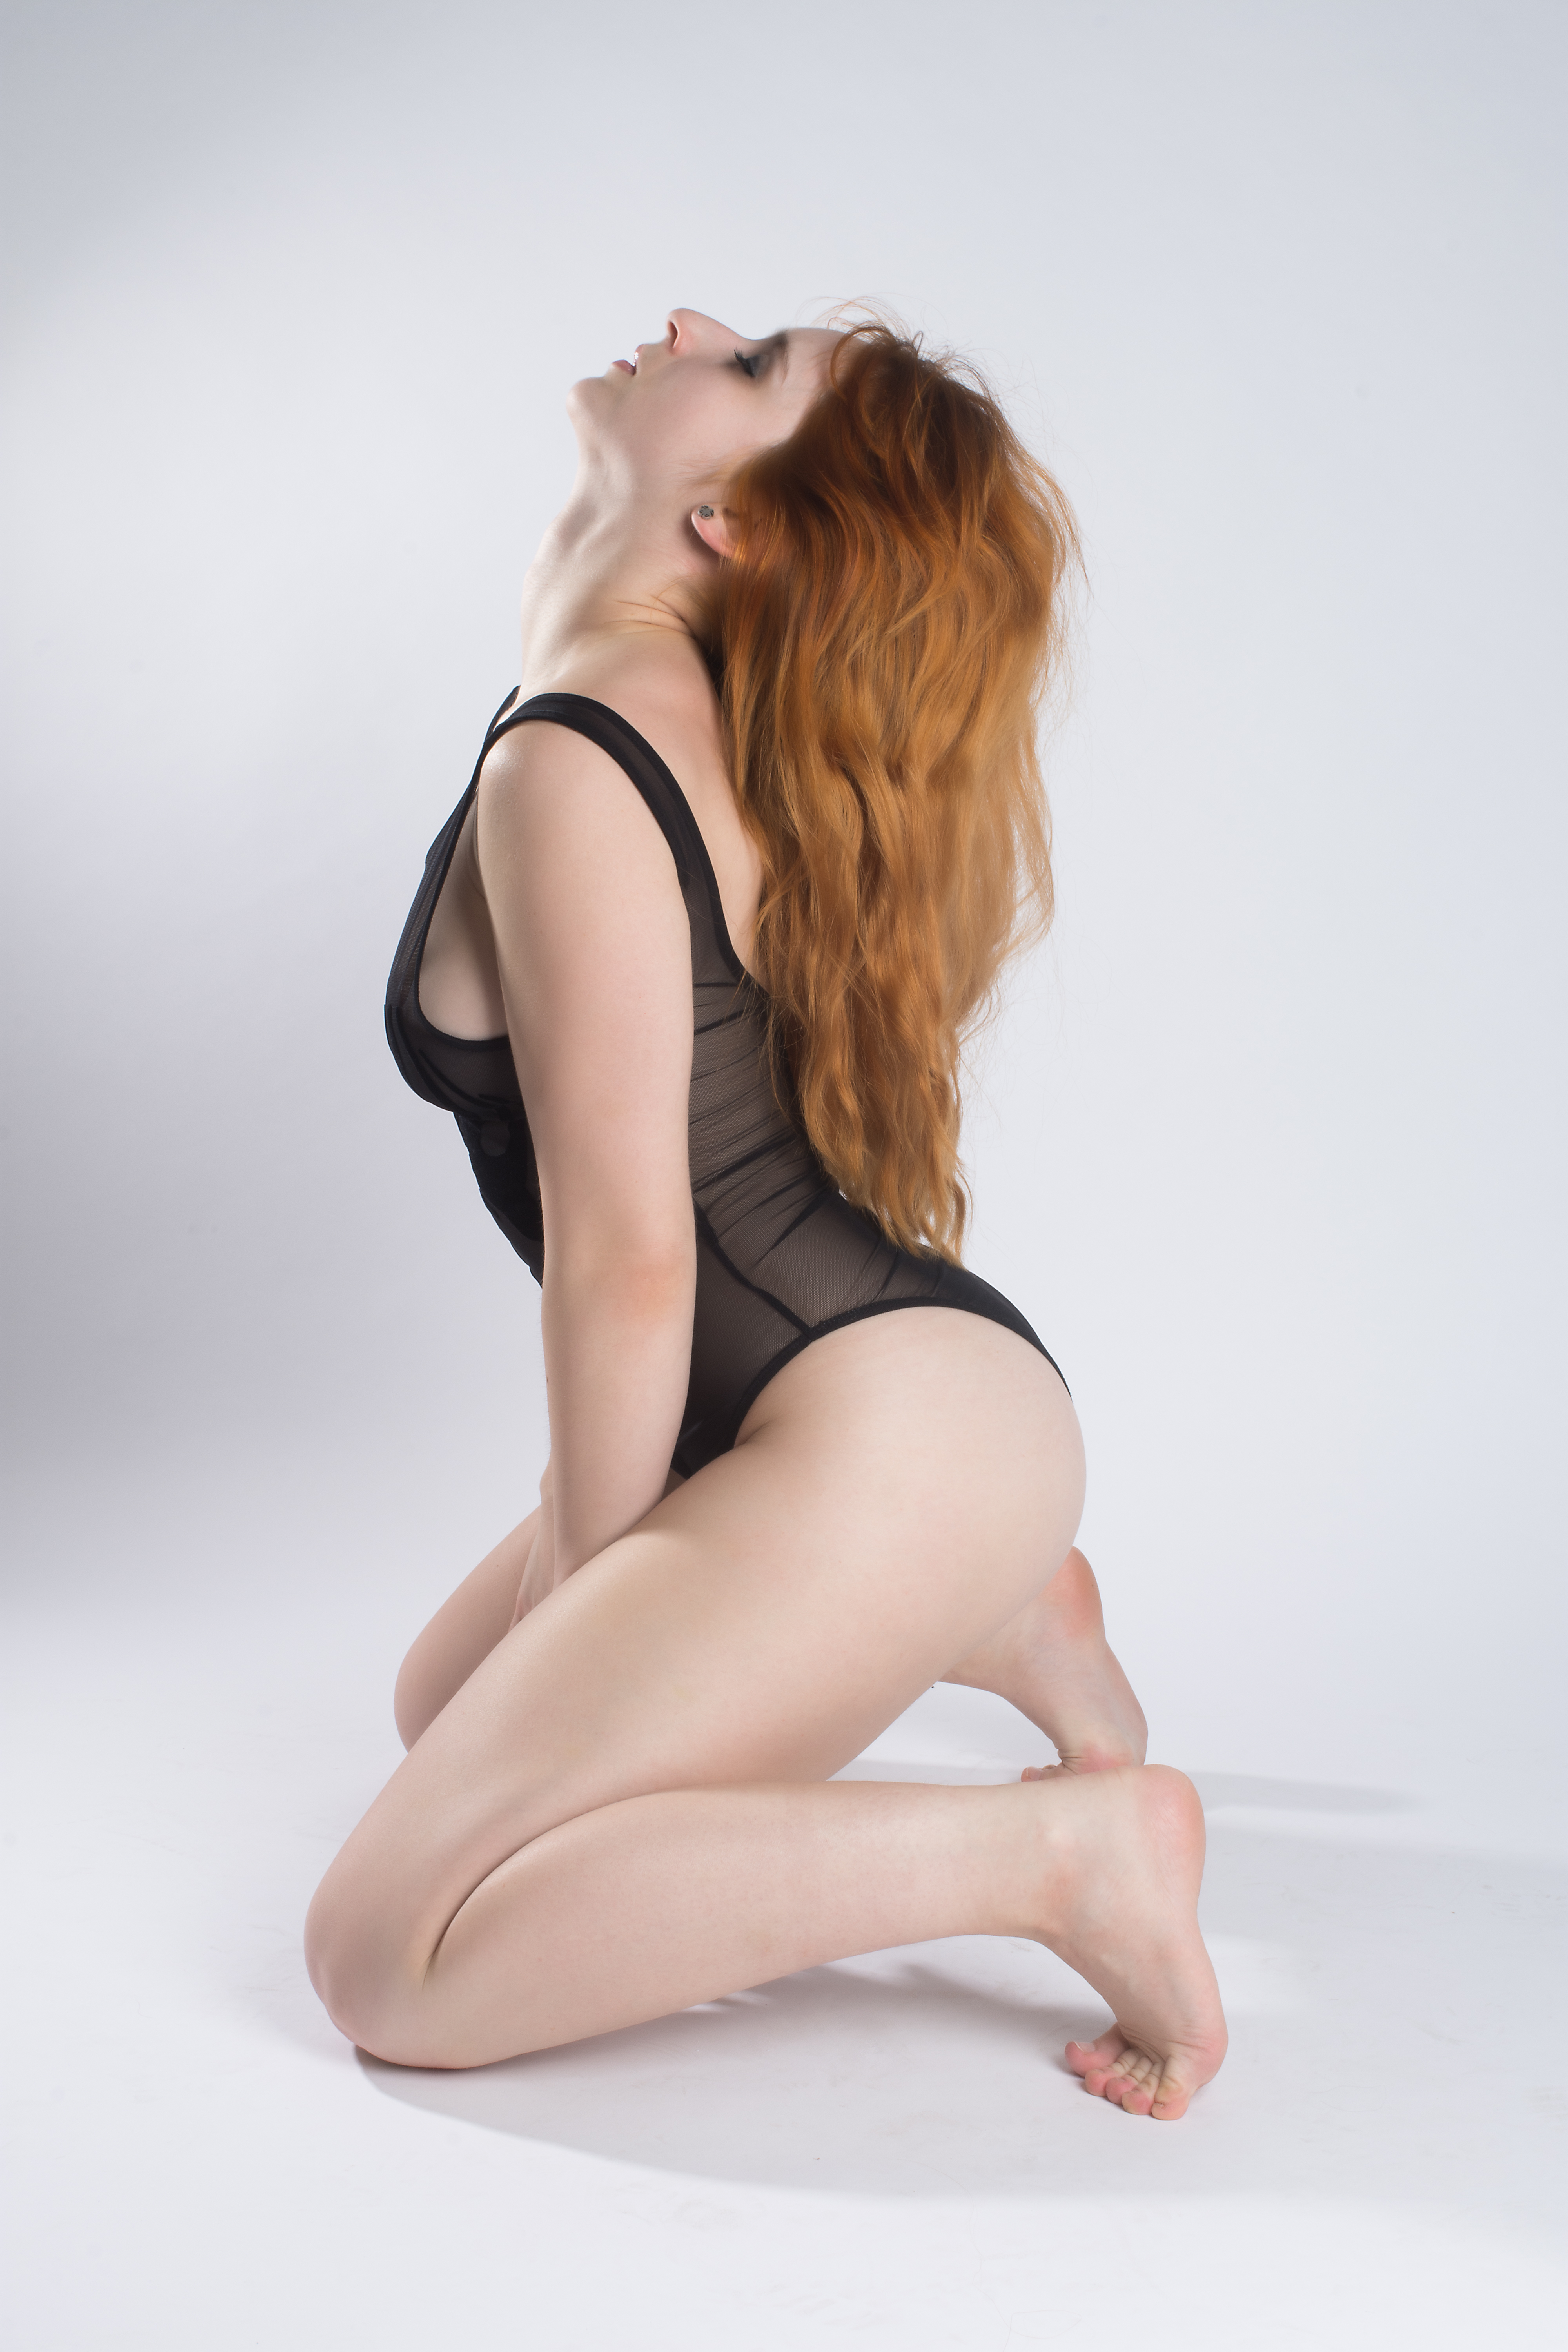
girl, model, nude, woman, body, naked, pose, white, clothing, sitting, leg, skin, beauty, shoulder, sportswear, leotard, thigh, joint, human leg, blond, photo shoot, footwear, fashion, knee, human body, long hair, kneeling, photography, shoe, barefoot, foot, flesh, brown hair, tights